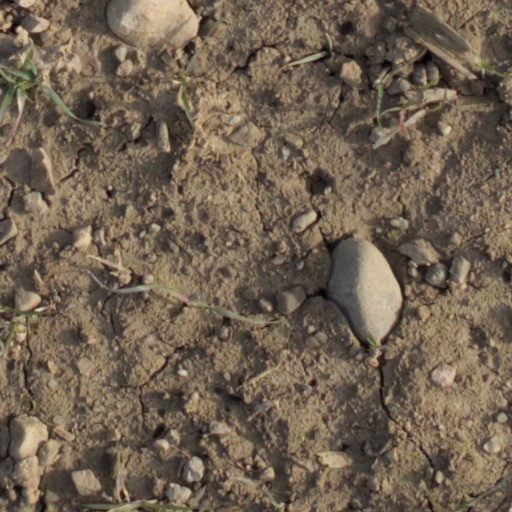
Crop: wheat